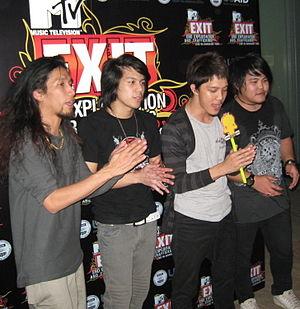
Potato est un groupe de pop rock thaïlandais. Ils comptent de nombreuses récompenses musicales. Leur dernier album, CHUDTEEJED, est sorti en 2019.